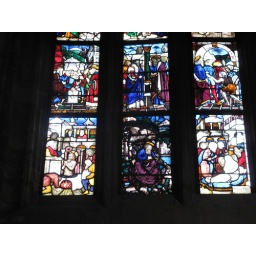
Stained glass windows in the Duomo